Milan I of Serbia

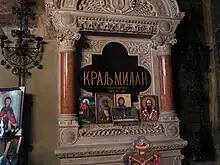
Tomb of Milan I, at Krušedol monastery.

Milan married Natalie Keshko on at the St. Michael's Cathedral, Belgrade, Serbia. Natalie, sixteen years of age, was the daughter of Bessarabian nobleman Petre Ivanovich Keschko, who served as a colonel in Imperial Russian Army. Natalie's mother, Pulcheria, was by birth Princess Sturdza, meaning that the couple were fairly close second cousins because Milan's mother Elena and Natalie's father Petre were the children of two sisters, meaning that Milan and Natalija shared a set of great-grandparents. This relation meant that their marriage had to be specifically approved by the church, namely Metropolitan Mihailo Jovanović, the Metropolitan of Belgrade, however, this wasn't done.